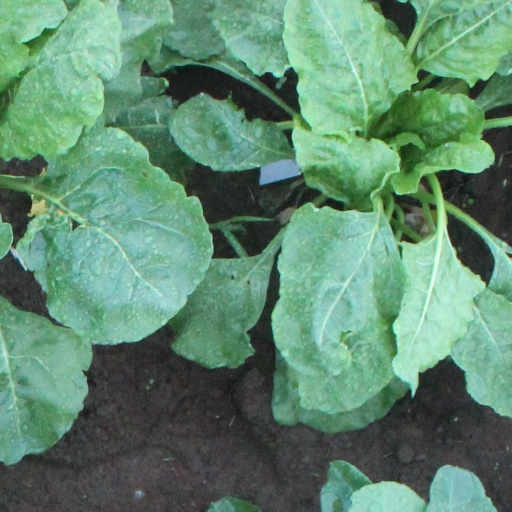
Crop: sugar beet